James Ruddle

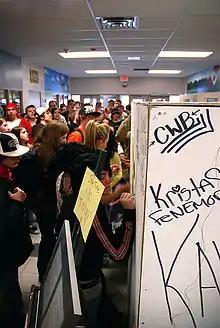
Students signing the outside of a box in the foyer of Keswick High School, inside which Ruddle was working

James Johnson Ruddle is a Canadian artist, born in Hamilton, Ontario, on July 8, 1981. Ruddle currently lives in Pickering and works in the medium of Performance art, Christian Art, sculpture and burn painting. While at McMaster University, as a third-year fine arts student, he lived in a box in the atrium of the McMaster University Student Centre.